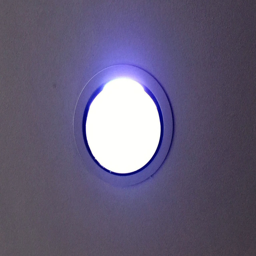
a photo of its whitest light .